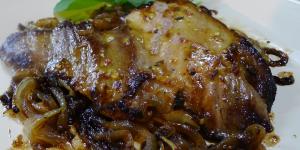
secreto de cerdo a la plancha